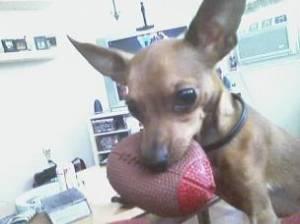
Breed: miniature pinscher